David Strelec

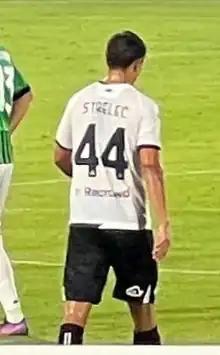

Strelec made his Fortuna Liga debut for ŠK Slovan Bratislava against Zemplín Michalovce on 5 August 2018. He transferred to Spezia Calcio in the summer of 2021, signing a five-year contract with the Italian club on the last day of the transfer window. On 31 January 2023, Strelec joined Serie B club Reggina on loan until the end of the 2022–23 season. He returned to Spezia at the end of his loan. Strelec headed back to Slovan Bratislava in the summer of 2023 on loan with an option to buy, which Slovan exercised in May 2024, signing Strelec to a four-year contract.